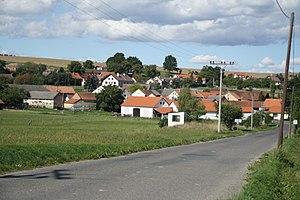
Prosenická Lhota est une commune du district de Příbram, dans la région de Bohême-Centrale, en République tchèque. Sa population s'élevait à 500 habitants en 2020.